Madison Keys

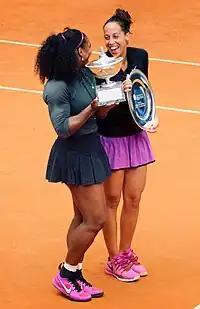
Keys and Serena Williams at 2016 Italian Open trophy presentation

Keys began the year ranked No. 18 in the world. She reached the fourth round at the Australian Open, where she lost to qualifier Zhang Shuai in a match where she was ahead up until she started to experience pain in her leg in the second set. She did not play again until the Indian Wells Open. At the Miami Open, Keys produced another good result with her first quarterfinal at a Premier Mandatory event.